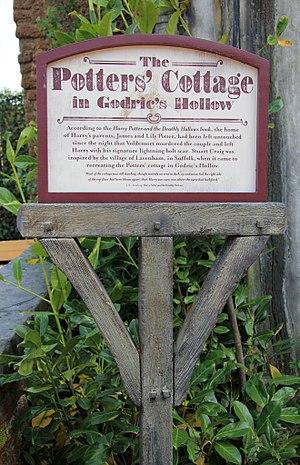
The Making of Harry Potter - Studio Tour London est un studio de cinéma ouvert au public et situé à Leavesden, dans le sud-est de l'Angleterre. Il s'agit d'une exposition permanente offrant un aperçu des coulisses des films Harry Potter. Il est situé à l'intérieur des Studios de Leavesden, près de Watford, dans le sud-ouest du Comté de Hertford. Les studios étant encore très actifs, l'exposition est contenue dans deux plateaux séparés du reste du complexe.
L'univers de Harry Potter de J. K. Rowling, sous-univers dans lequel se déroule la série Harry Potter, présente de nombreux lieux formant le décor des événements décrits. Cet article répertorie ː